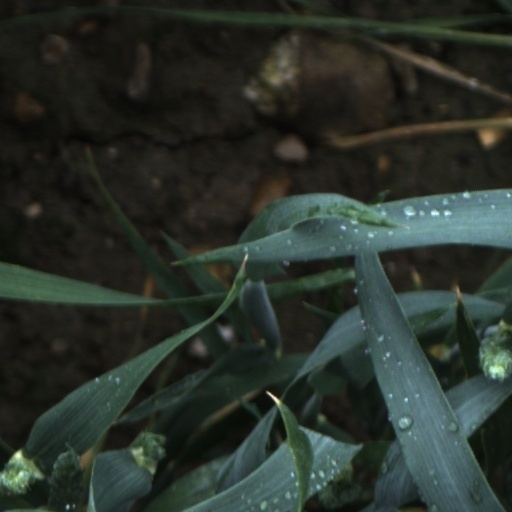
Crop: wheat